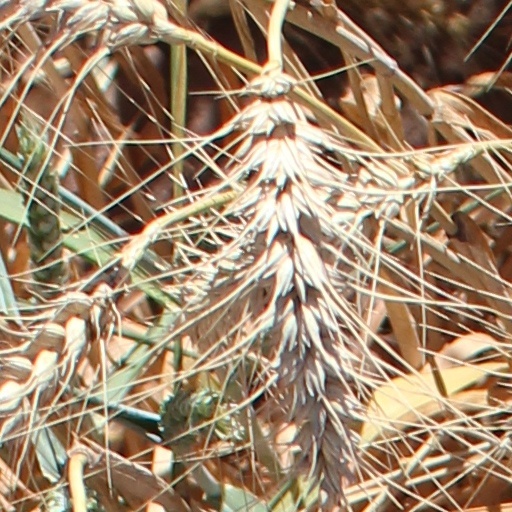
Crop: wheat